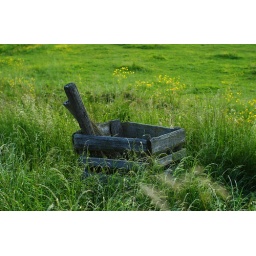
Lonely fence in a lonely field